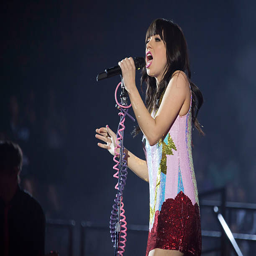
pop artist celebrates her birthday and performs in concert .